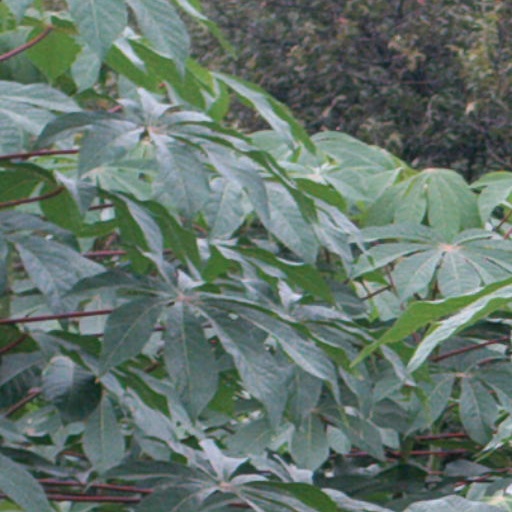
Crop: cassava